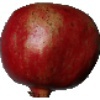
Label: Pomegranate 1